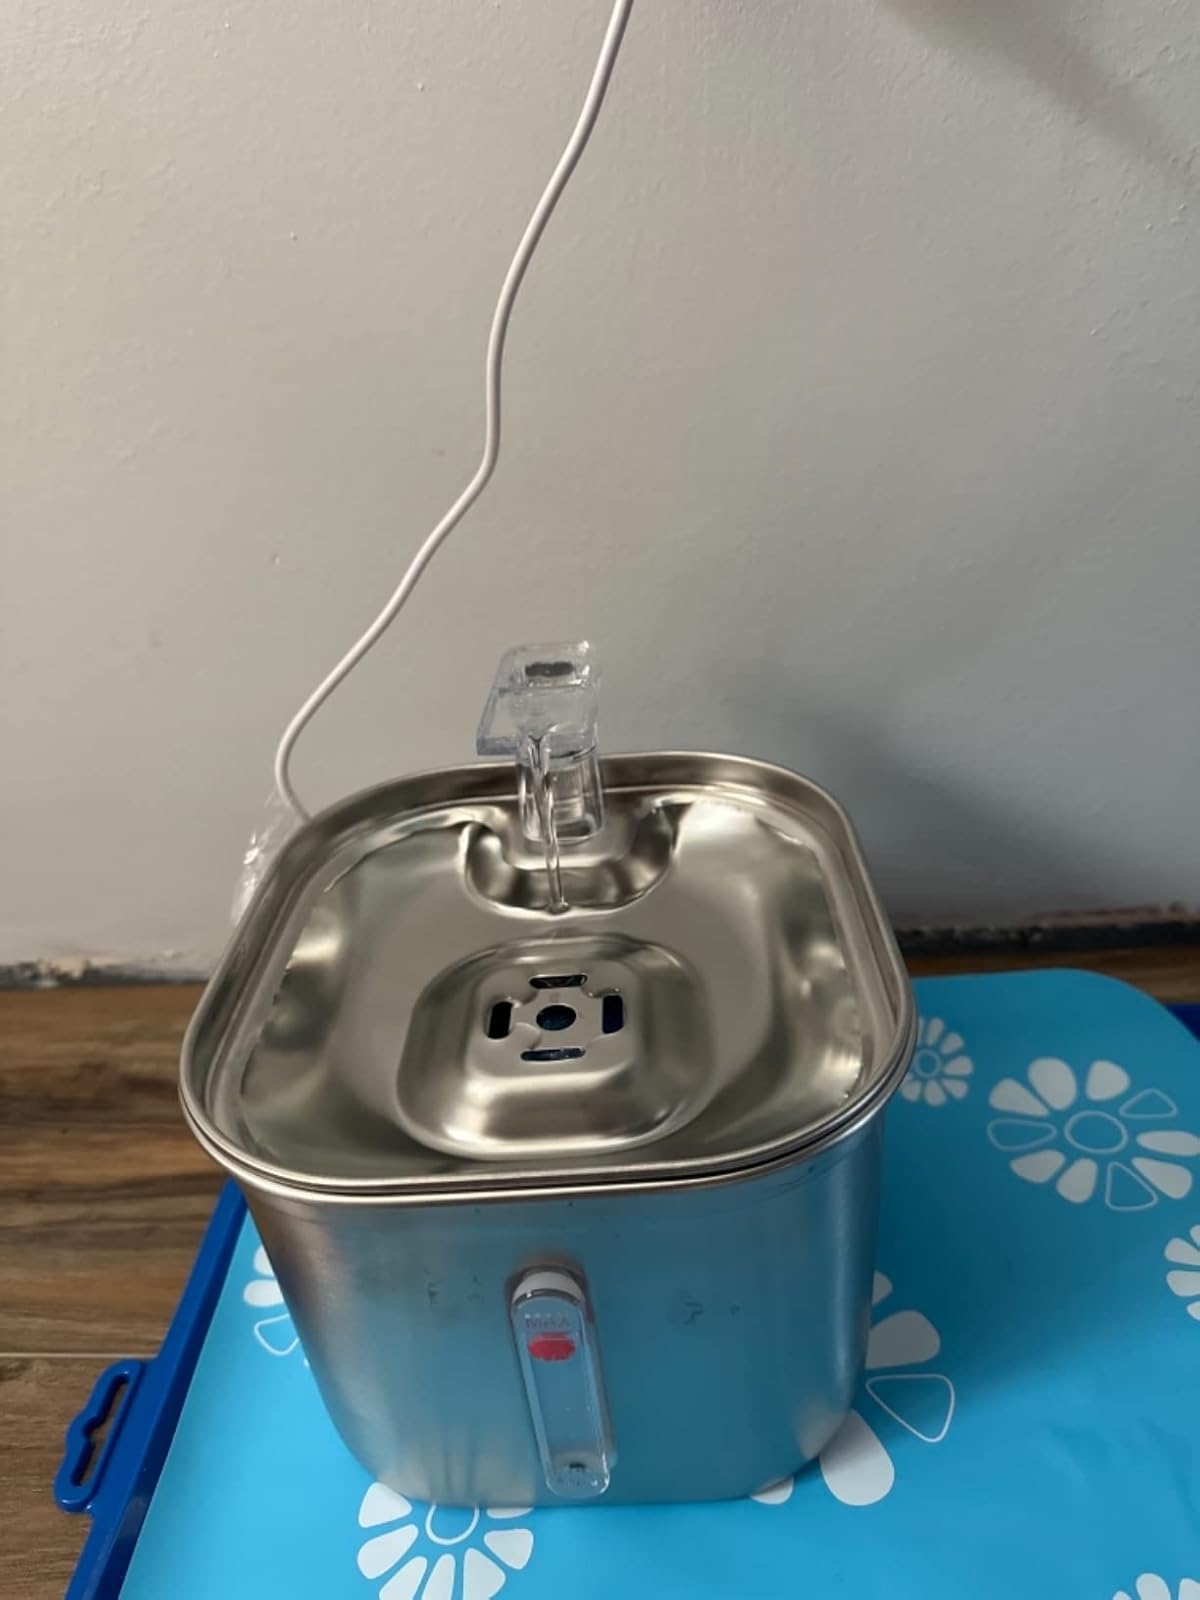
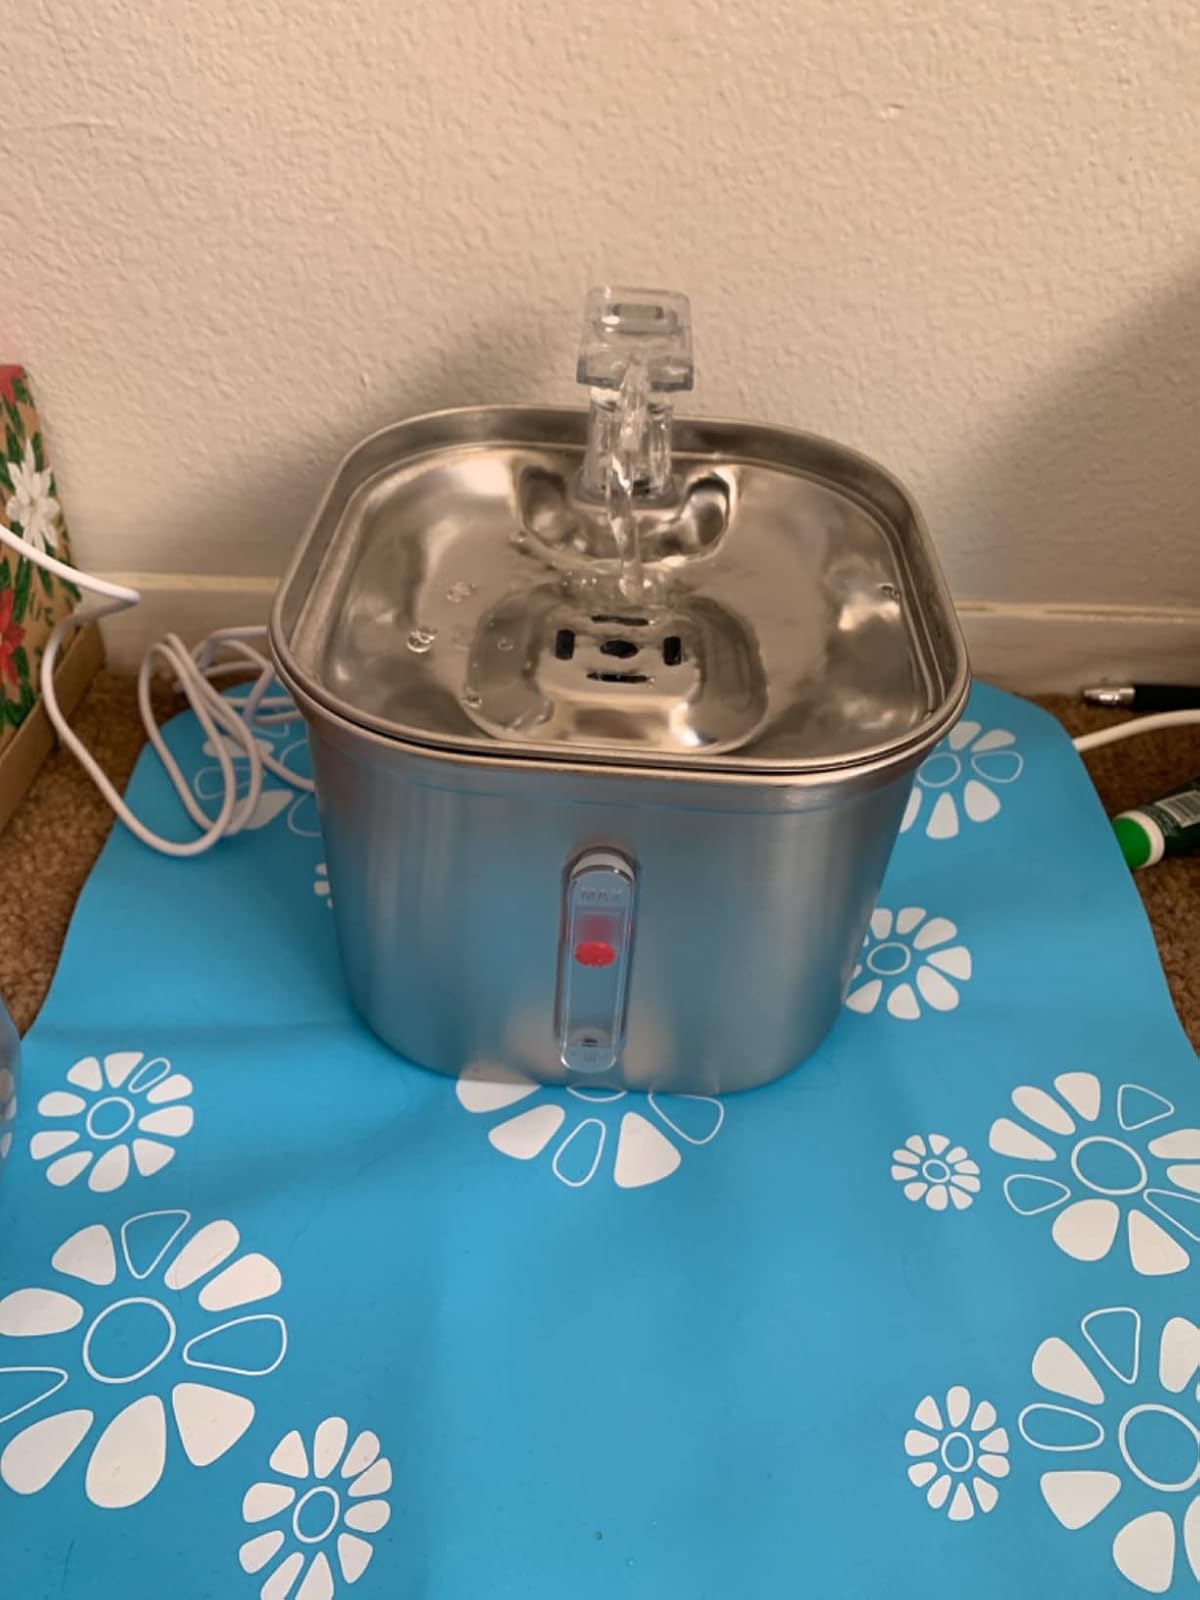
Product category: items_bowl
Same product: yes